2020 Hyderabad floods

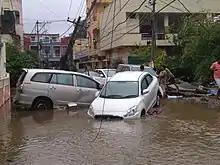
Street flooding submerging cars in Hyderabad

The floodgates of the Himayat Sagar were lifted as the water reached full reservoir levels, and the Musi river flowed full stream, flooding several localities and flowing over two causeway bridges. Due to BOB 02, Puducherry, Andhra Pradesh, Telangana, Kerala, Maharashtra, and coastal Karnataka experienced heavy rain on 12 and 13 October. Ghatkesar, a suburb of Hyderabad, experiencing of record-breaking torrential rain. Many areas in Hyderabad recorded rainfall of over , creating flash floods on the city by 13 October. Four people died in Vijayawada, and 70 people died on different parts of Telangana, including 33 in Hyderabad. Additionally, 28 people died in Maharashtra. Extensive crop loss in north Karnataka, Andhra Pradesh and Telangana occurred due to the system. Total damage estimated by the government of Telangana was near ₹9,000 crore (US$1.23 billion). On 18 October, a second flood killed two more people in Hyderabad. Over 37,000 families were affected by the second flood. Rainfall reached over in parts of Hyderabad, with heavier rainfall amounts outside of the city. With over 80 people having lost their lives and about 40,000 families being displaced, post rain gathering up-to 20,000 tons of waste.